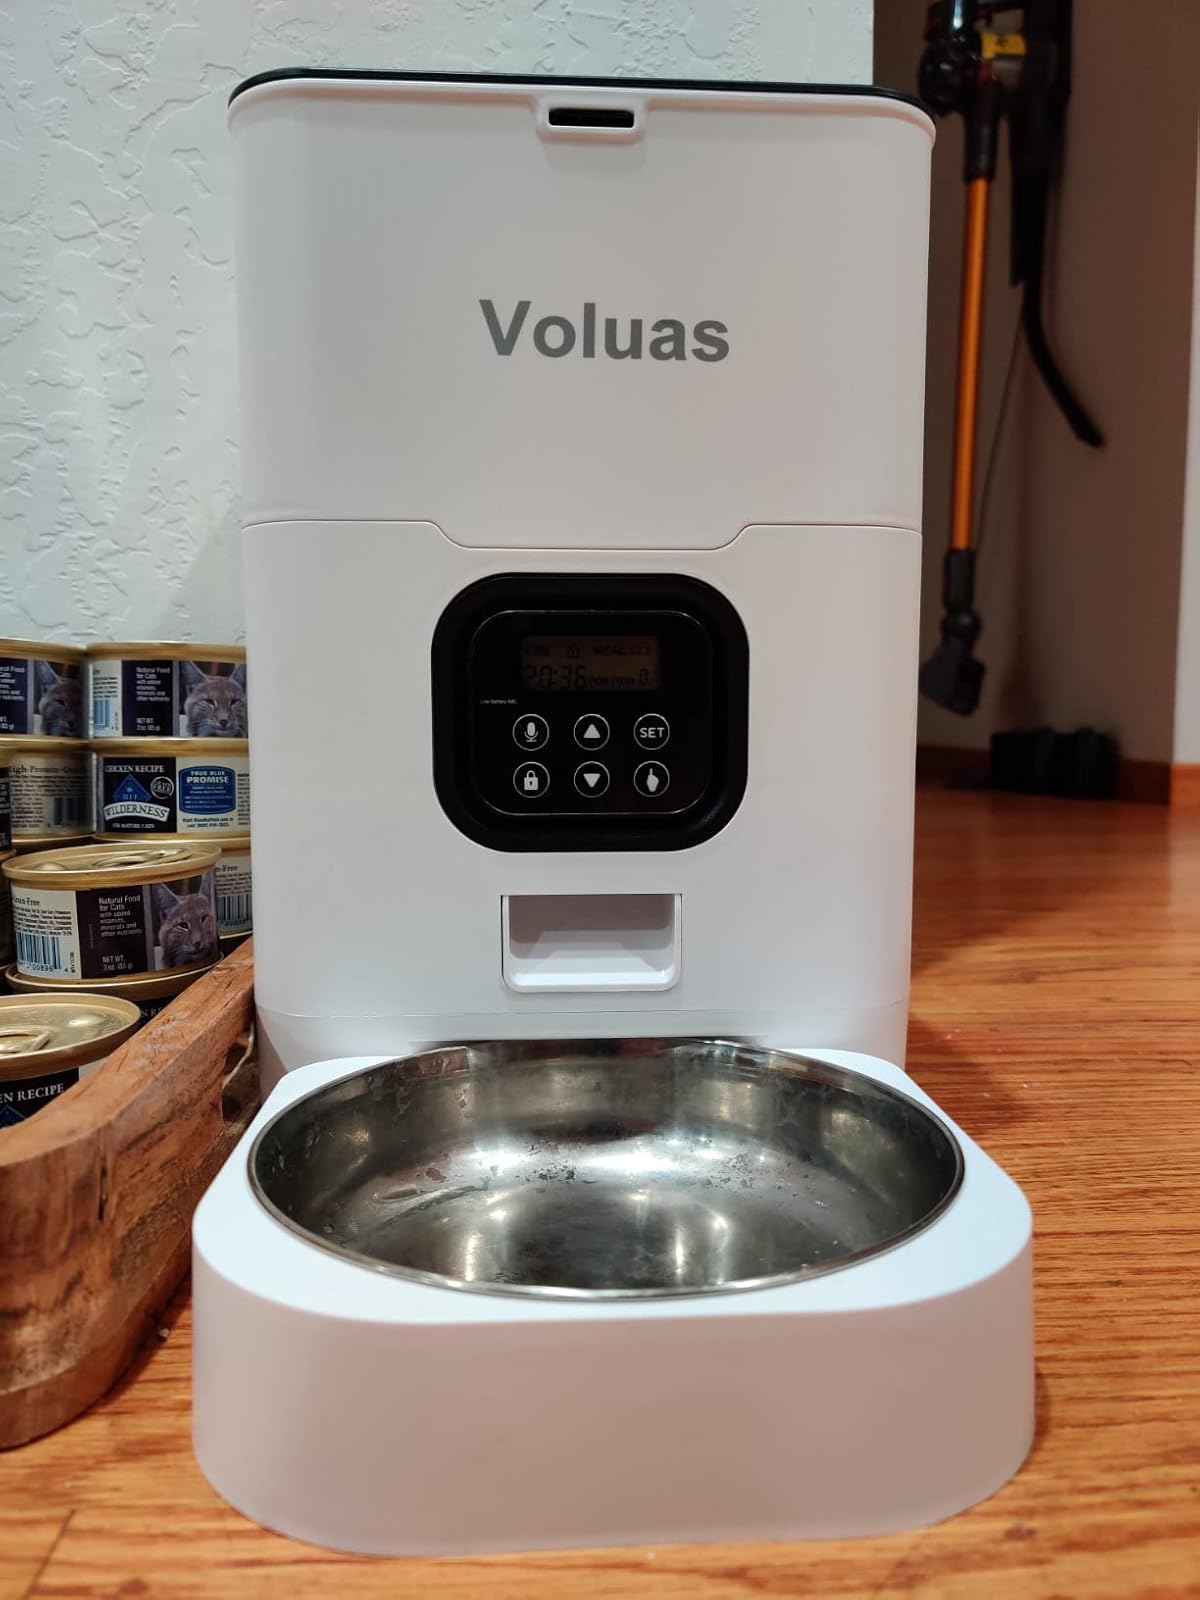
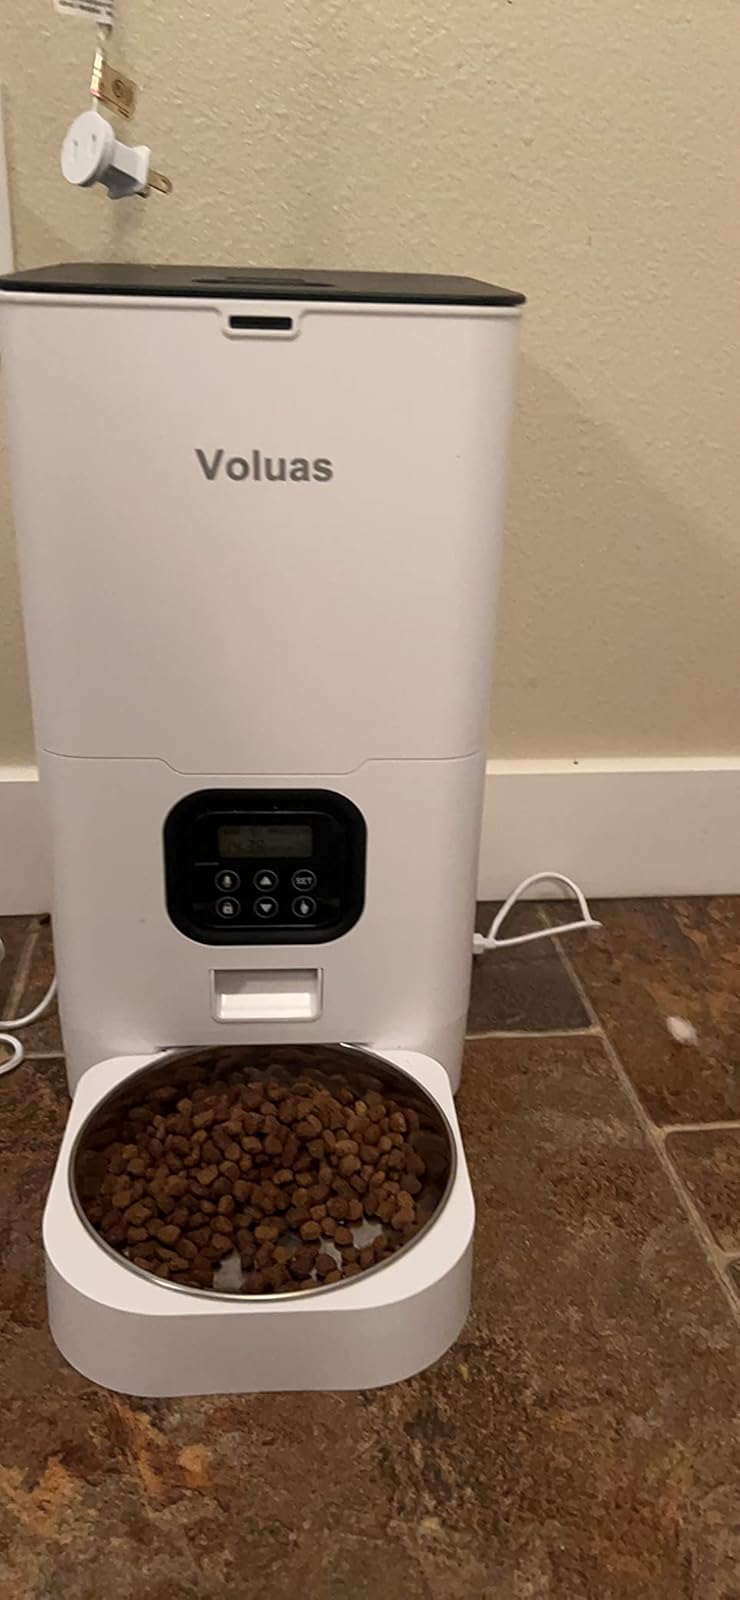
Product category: items_feeder
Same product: yes